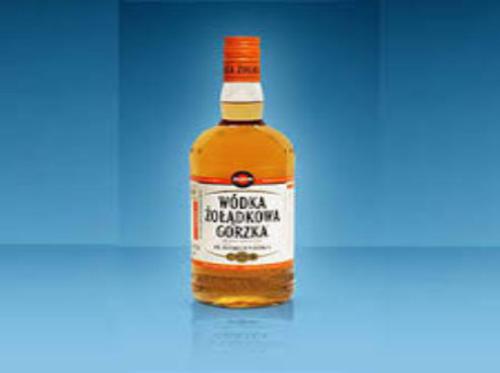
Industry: Food